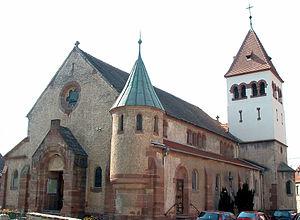
Avolsheim - Eglise Saint-Materne -1
Avolsheim est une commune française située dans le département du Bas-Rhin, en région Grand Est.
Johann Knauth, né le 18 décembre 1864 à Cologne et mort le 8 février 1924 à Gengenbach en Allemagne, est un architecte allemand.